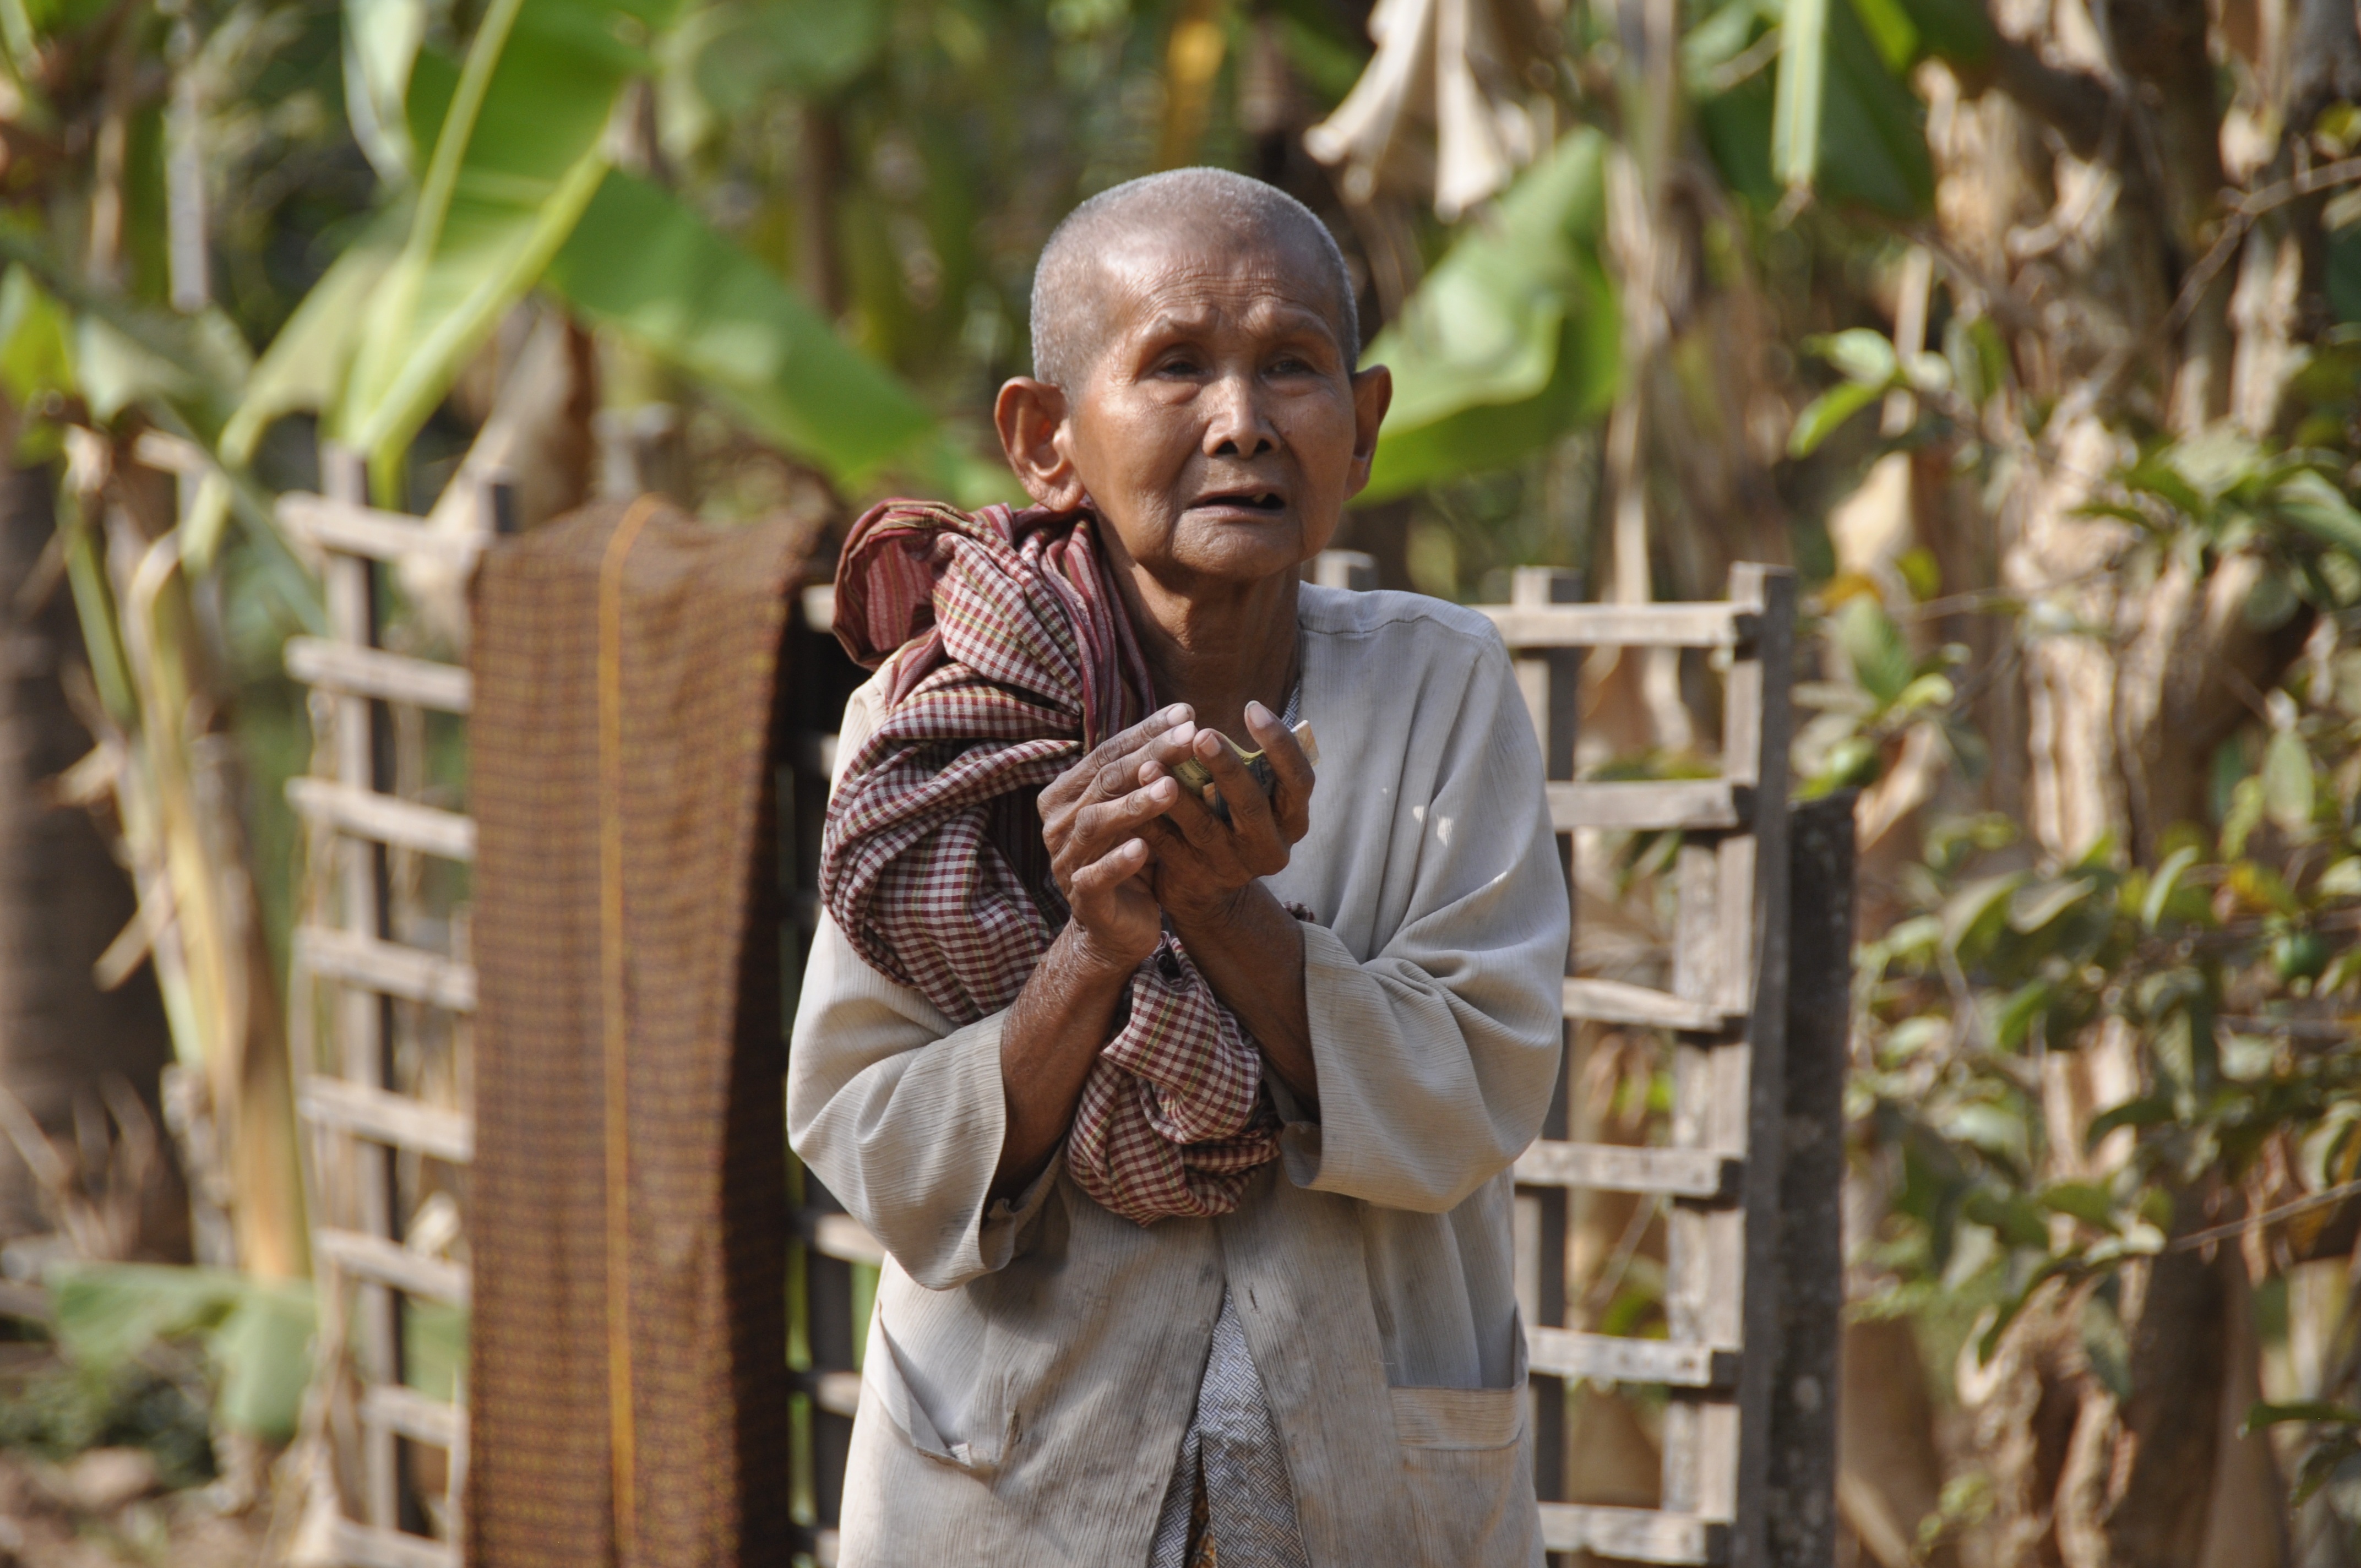
man, person, people, old, male, rural, asia, child, human, temple, kambotscha